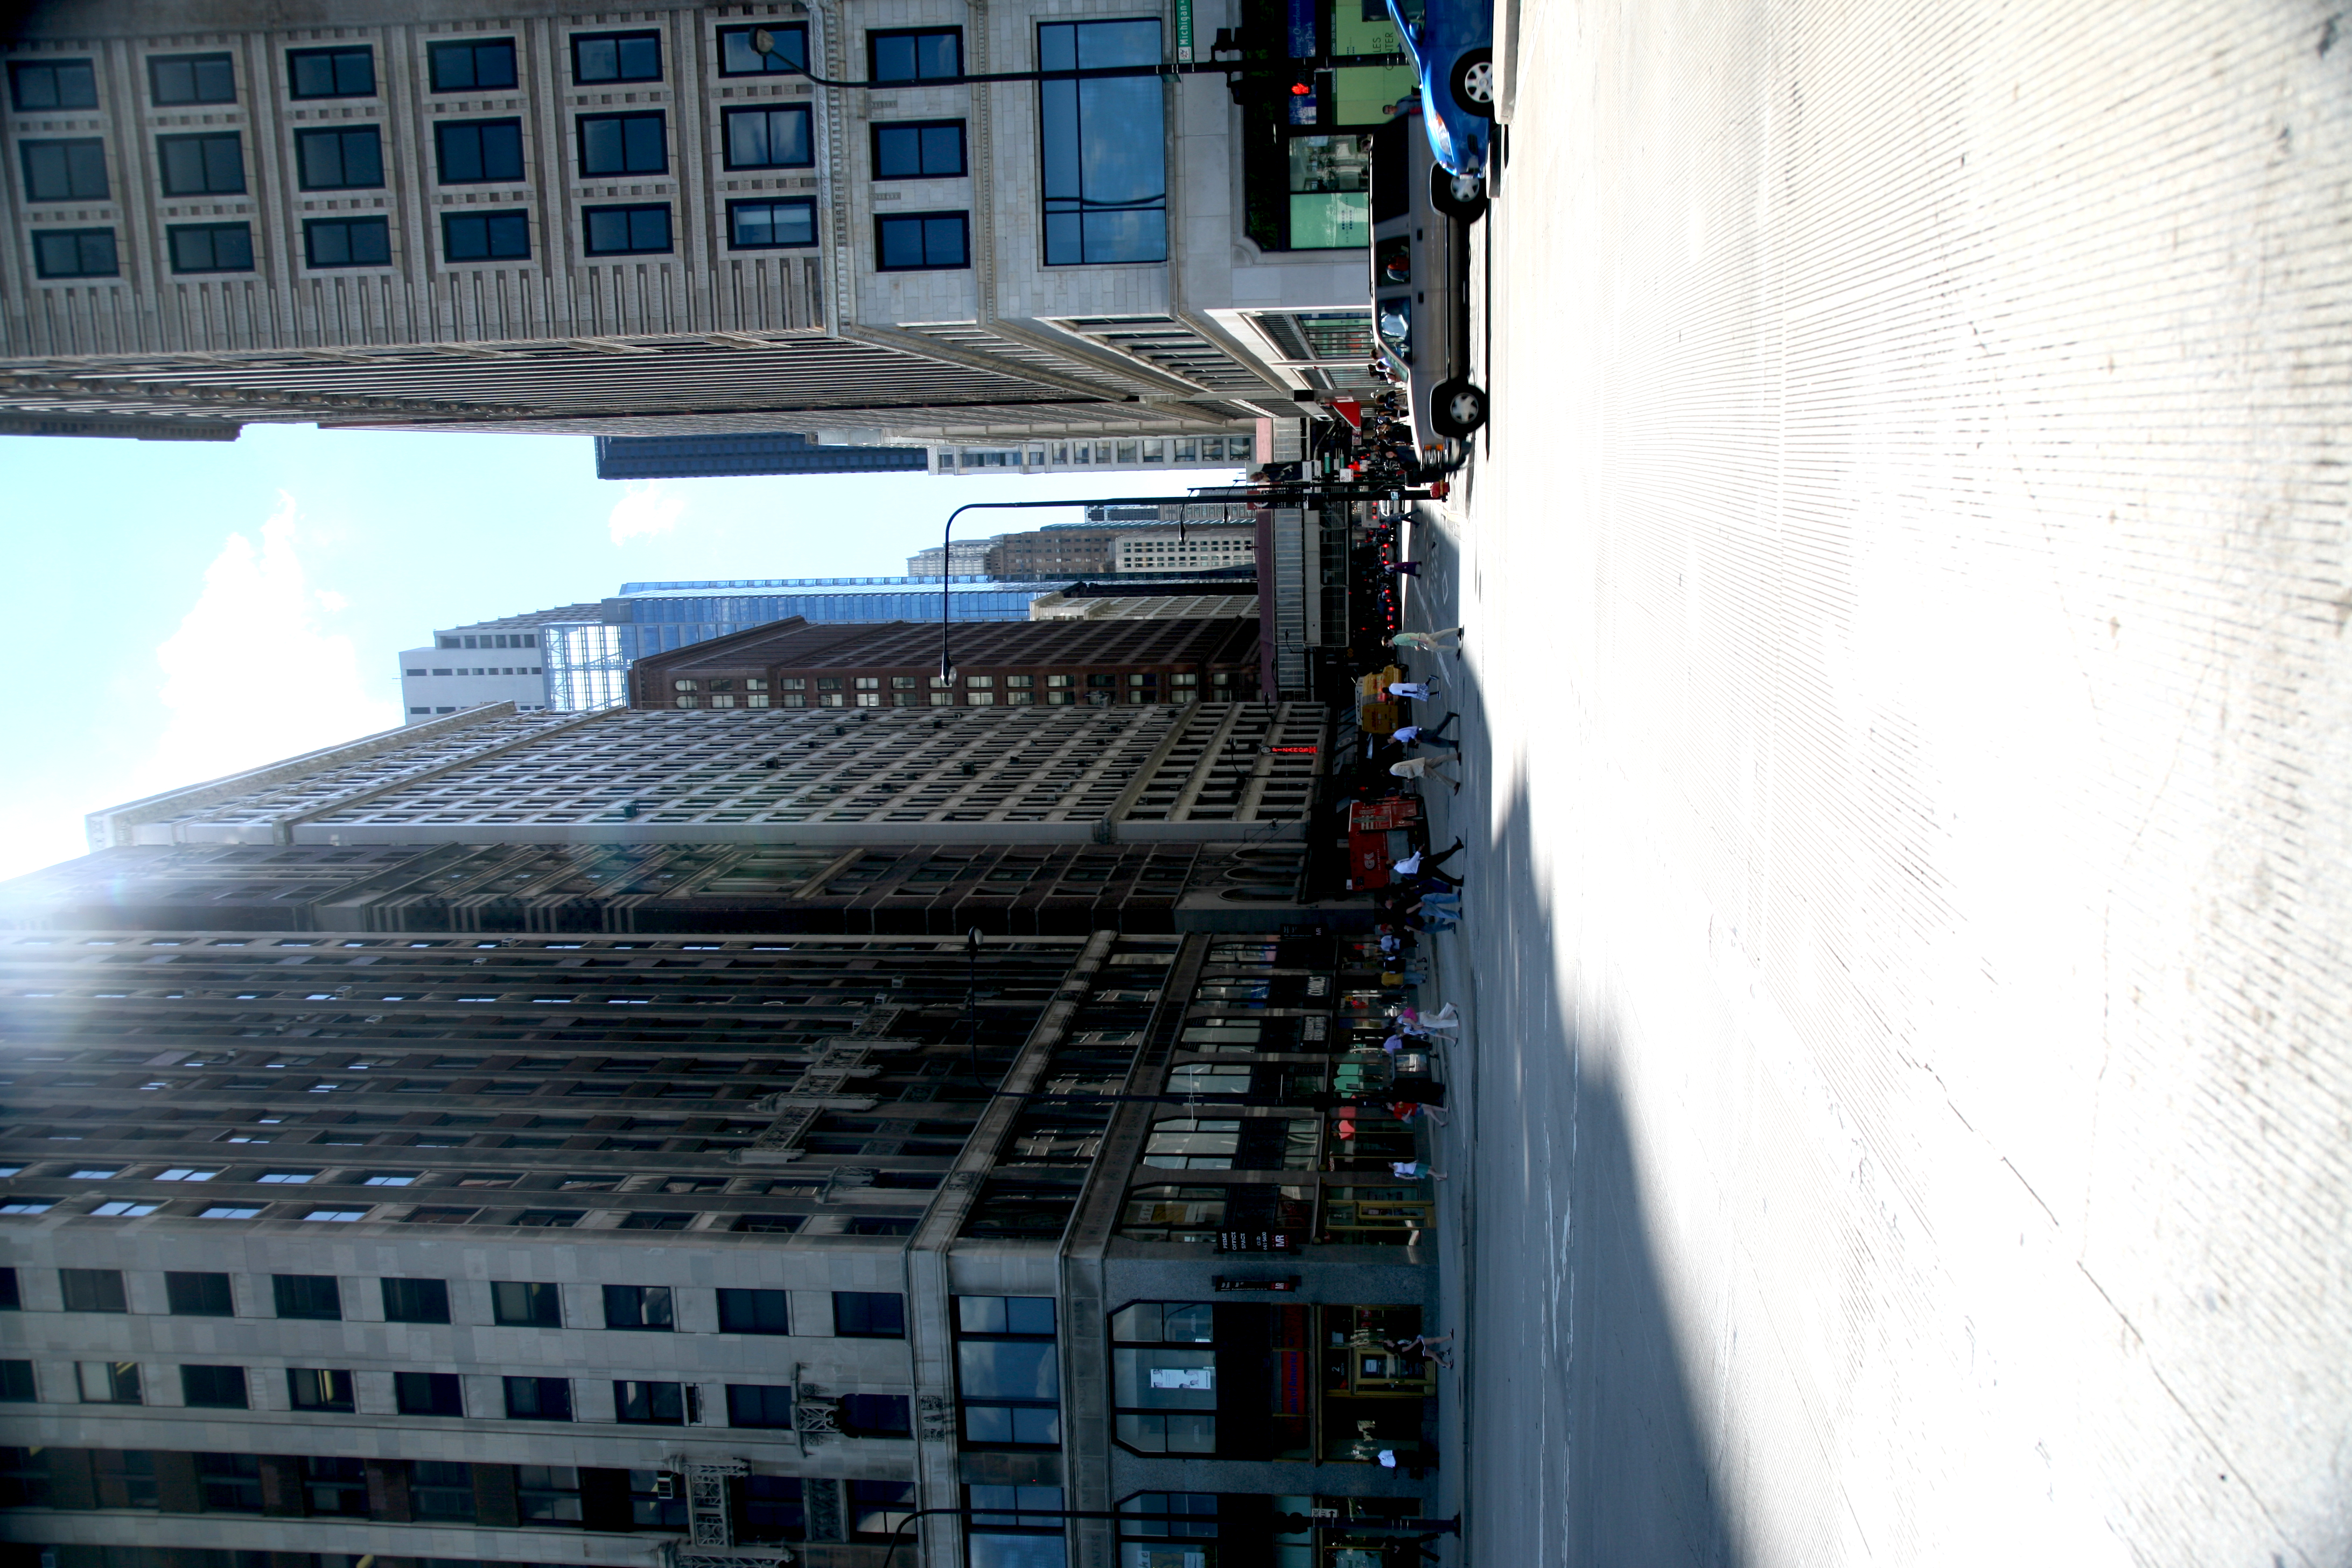
pedestrian, snow, winter, architecture, road, skyline, street, building, city, skyscraper, cityscape, downtown, transport, chicago, lane, tower block, infrastructure, 5d, shape, loop, metropolis, urban area, residential area, human settlement, metropolitan area